Karakoshun Lake

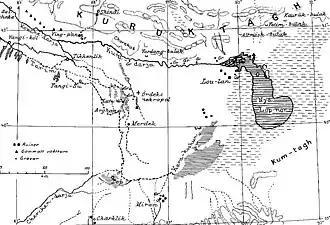
Folke Bergman's map (1939)

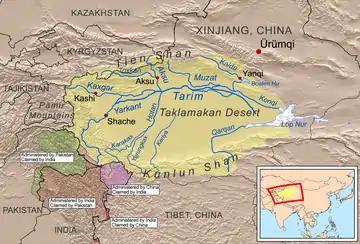
The Rivers in the Tarim Basin of the Taklamakan Desert

Karakoshun Lake was an inland lake located in the Bayingolin Mongol Autonomous Prefecture, Xinjiang Uyghur Autonomous Region, China, which is now dry.